Harriton High School

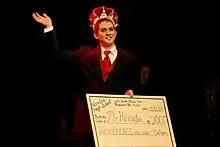
Mr. Harriton 2010, an event by the Student Council

HSC is the main body of representation for the Harriton student body and holds meetings that are open to any Harriton student. Members are divided into six committees: Students' Rights, Events, Communication, Finance, Planning, and Technology. There is a sub-committee under Students' Rights that was established after the district initiated the 1:1 laptop-to-student initiative (the Students' Rights Technology Sub-Committee). Council is the organizing and executing body of the annual "Mr. Harriton" competition, one of the flagship productions at Harriton High School. "Mr. Harriton" is a competition between male students engaging in a "beauty pageant" style competition. The event is held in a comedic spirit and raises money for charity. The Student Council collects revenue through ticket sales and catalog advertising. In 2014, the Student Council raised a record $17,000, all of which went to charity. In December 2018, the name of the event was changed to "Dr. Harriton" to reflect the fact that anyone may participate.